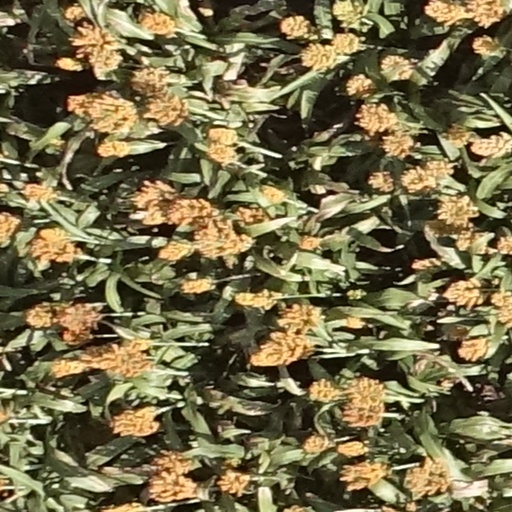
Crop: sorghum